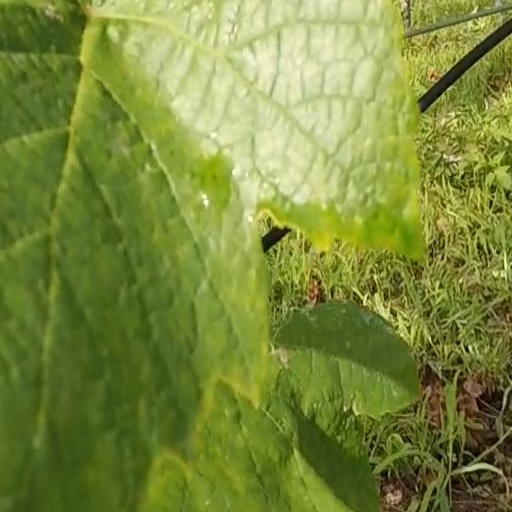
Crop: grape